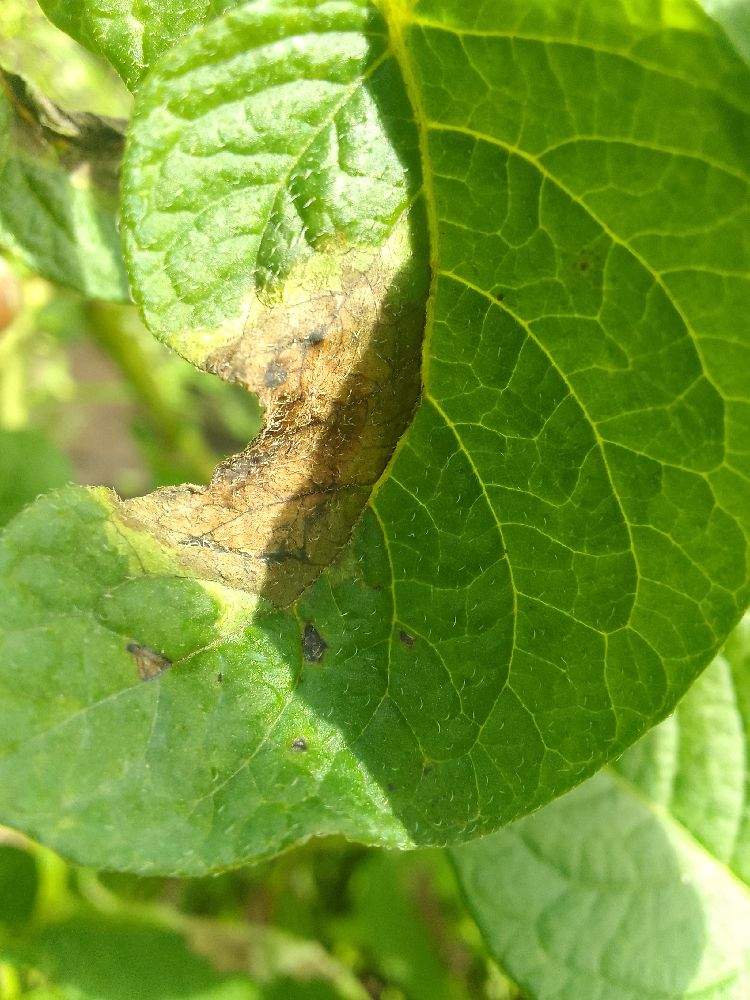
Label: Late blight